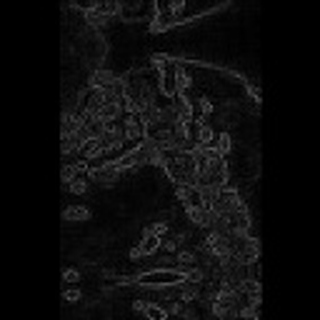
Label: cotton_bacterial_blight